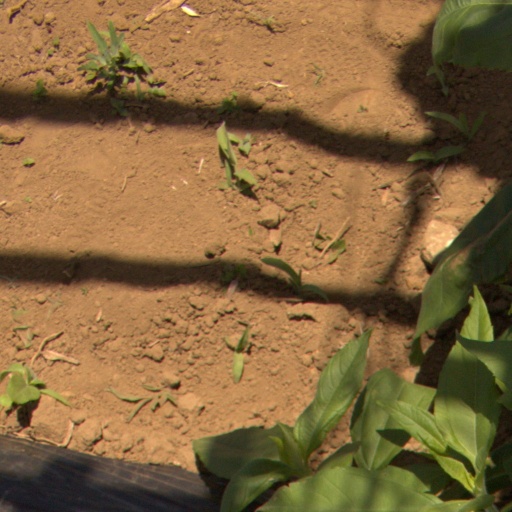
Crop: Jerusalem artichoke